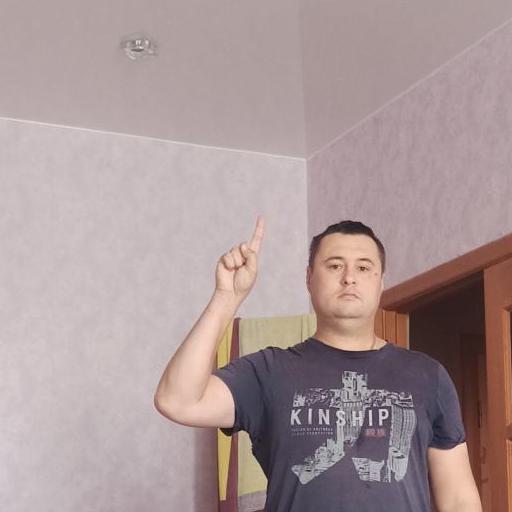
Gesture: one